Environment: real
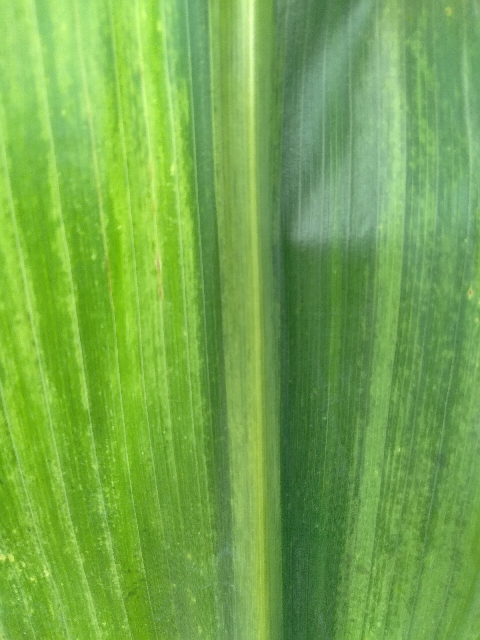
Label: lethal_necrosis